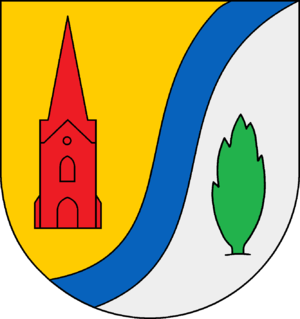
Trelstorp
Coat of arms of Trelstorp
Trelstorp, Trelstrup, Drelsdorf eller Trölstrup er en landsby og kommune i det nordlige Tyskland under Kreis Nordfriesland i delstaten Slesvig-Holsten. Byen ligger cirka 15 kilometer nord for Husum ved Øster Å i det vestlige Sydslesvig. Til kommunen hører også Nørremark, Østermark, Morgenstjerne og Petersborg. Nærmeste byer er blandt andet Breklum og Bredsted.